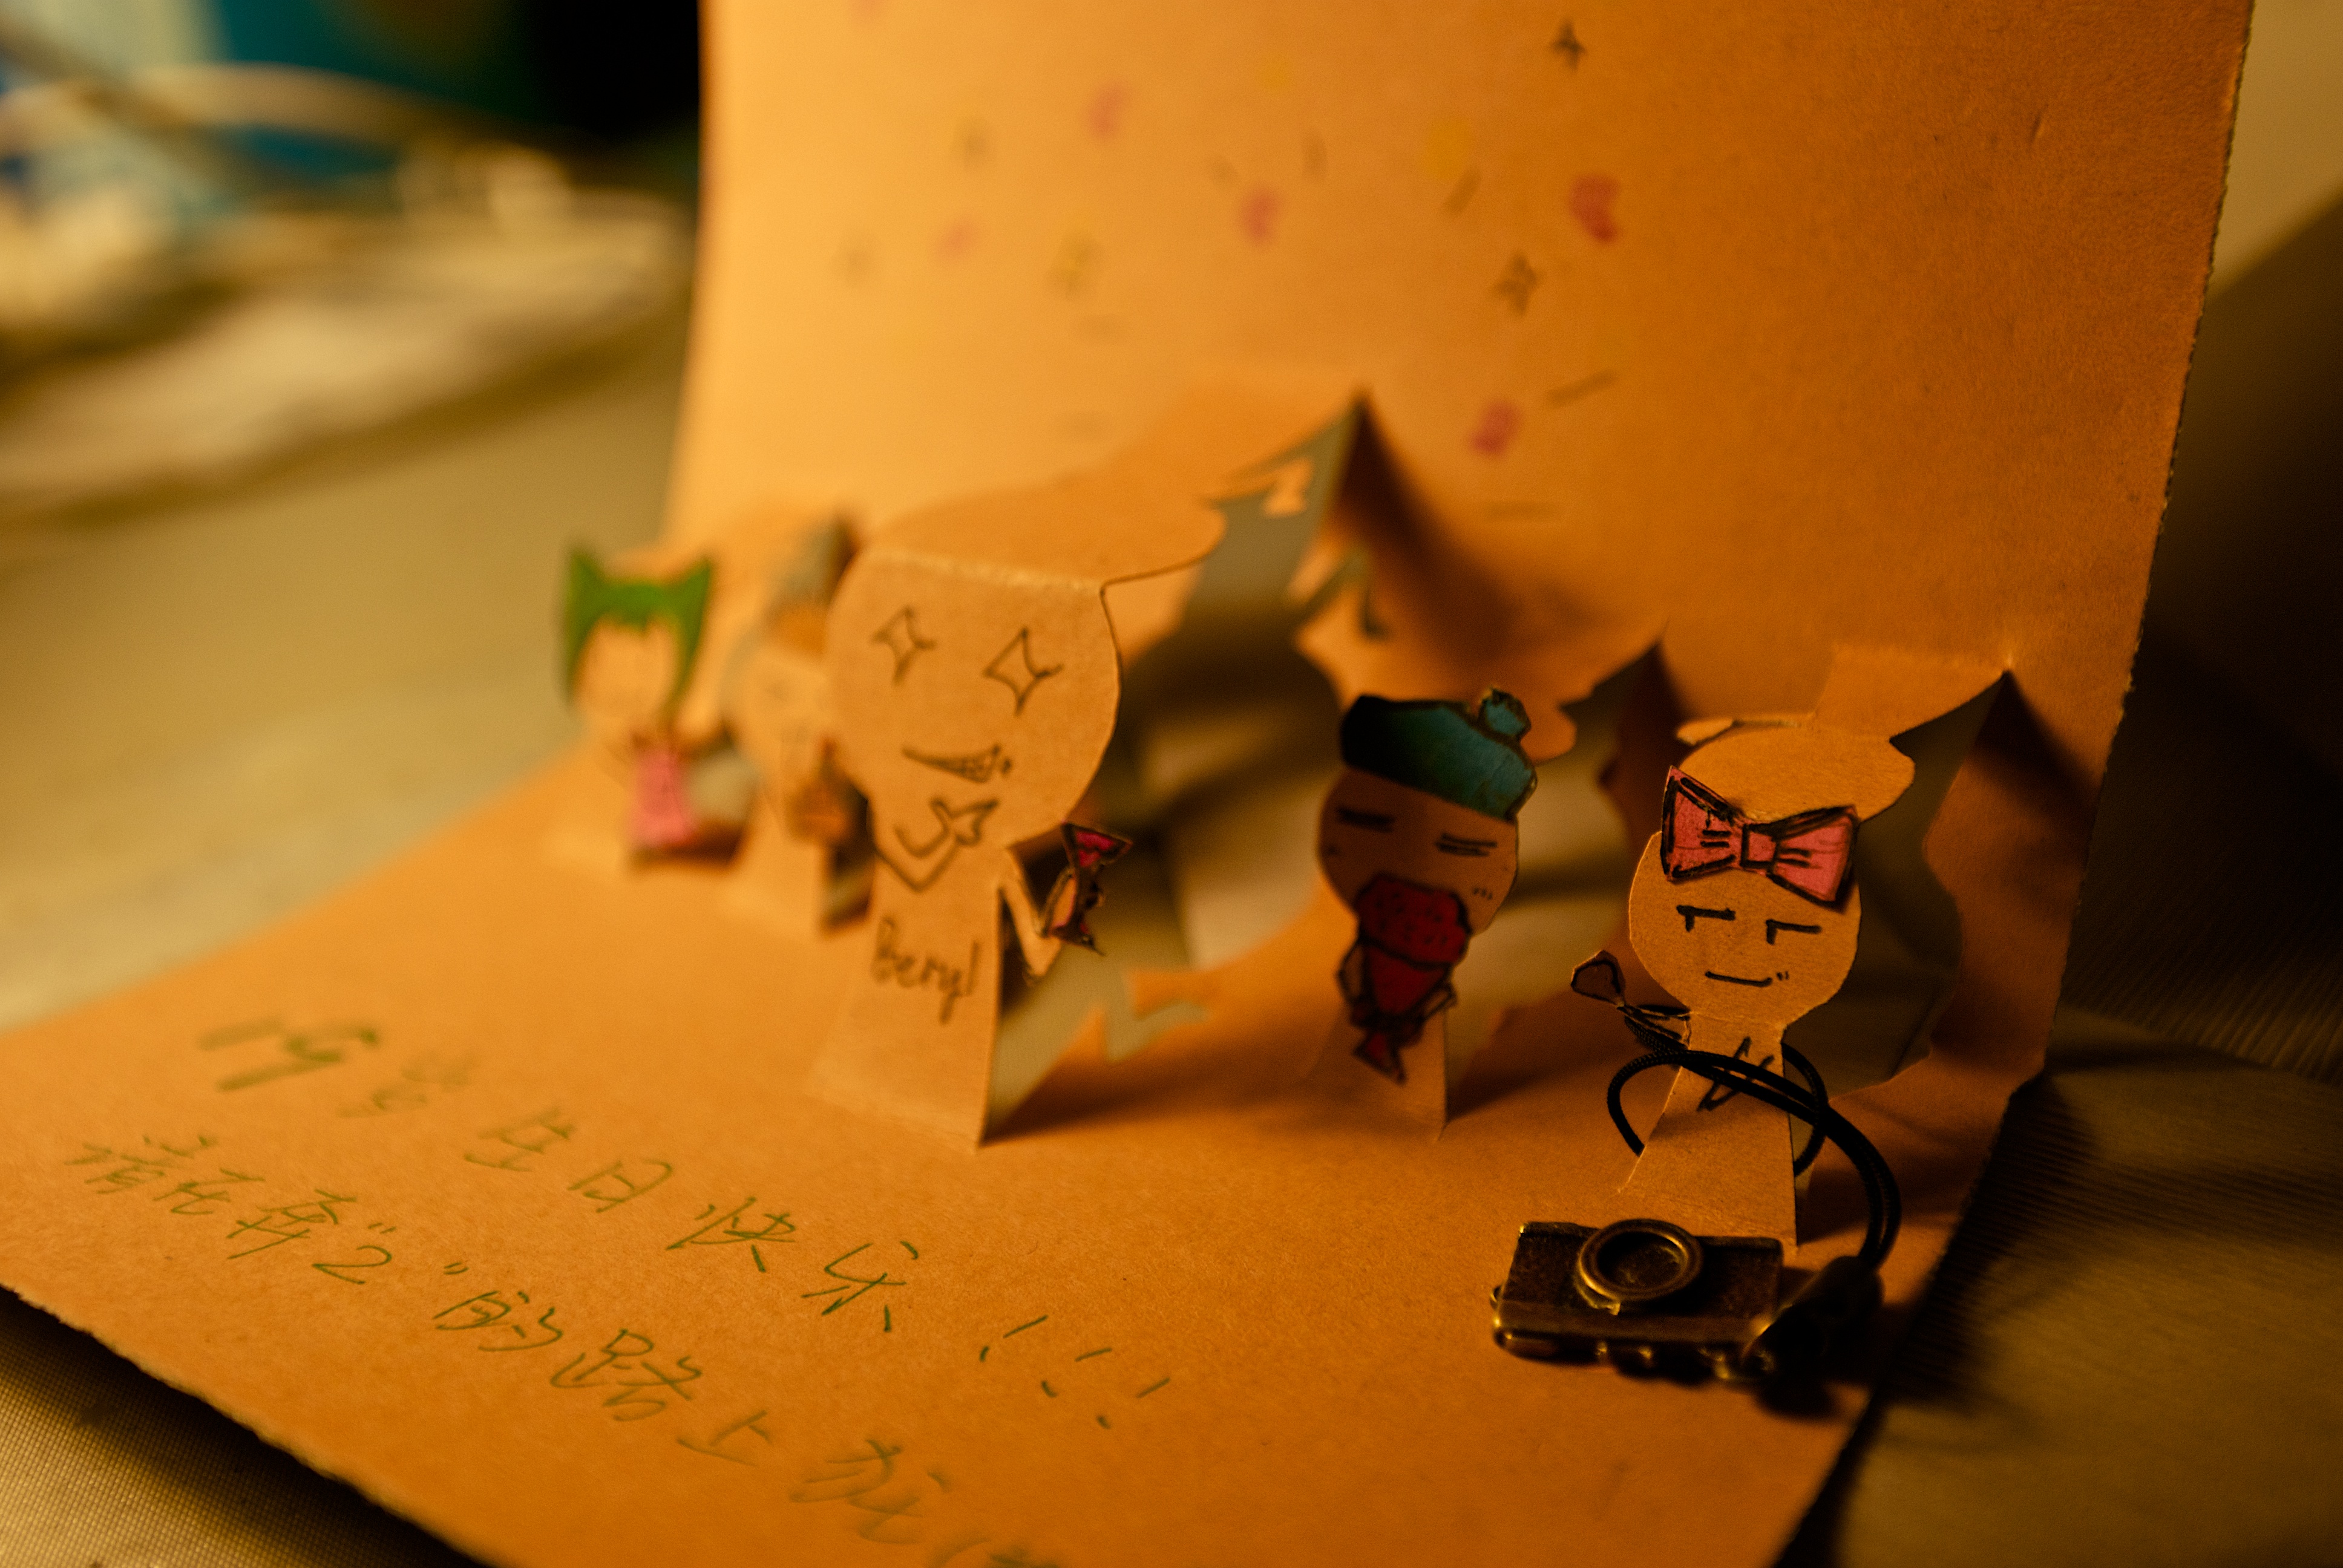
nature, grass, sky, green, color, blue, yellow, paper, trees, art, canton, shape, guangzhou, birthday, macro photography